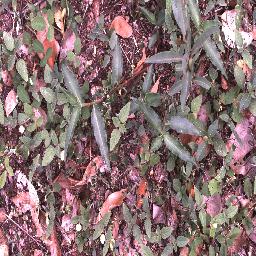
Label: rubber_vine